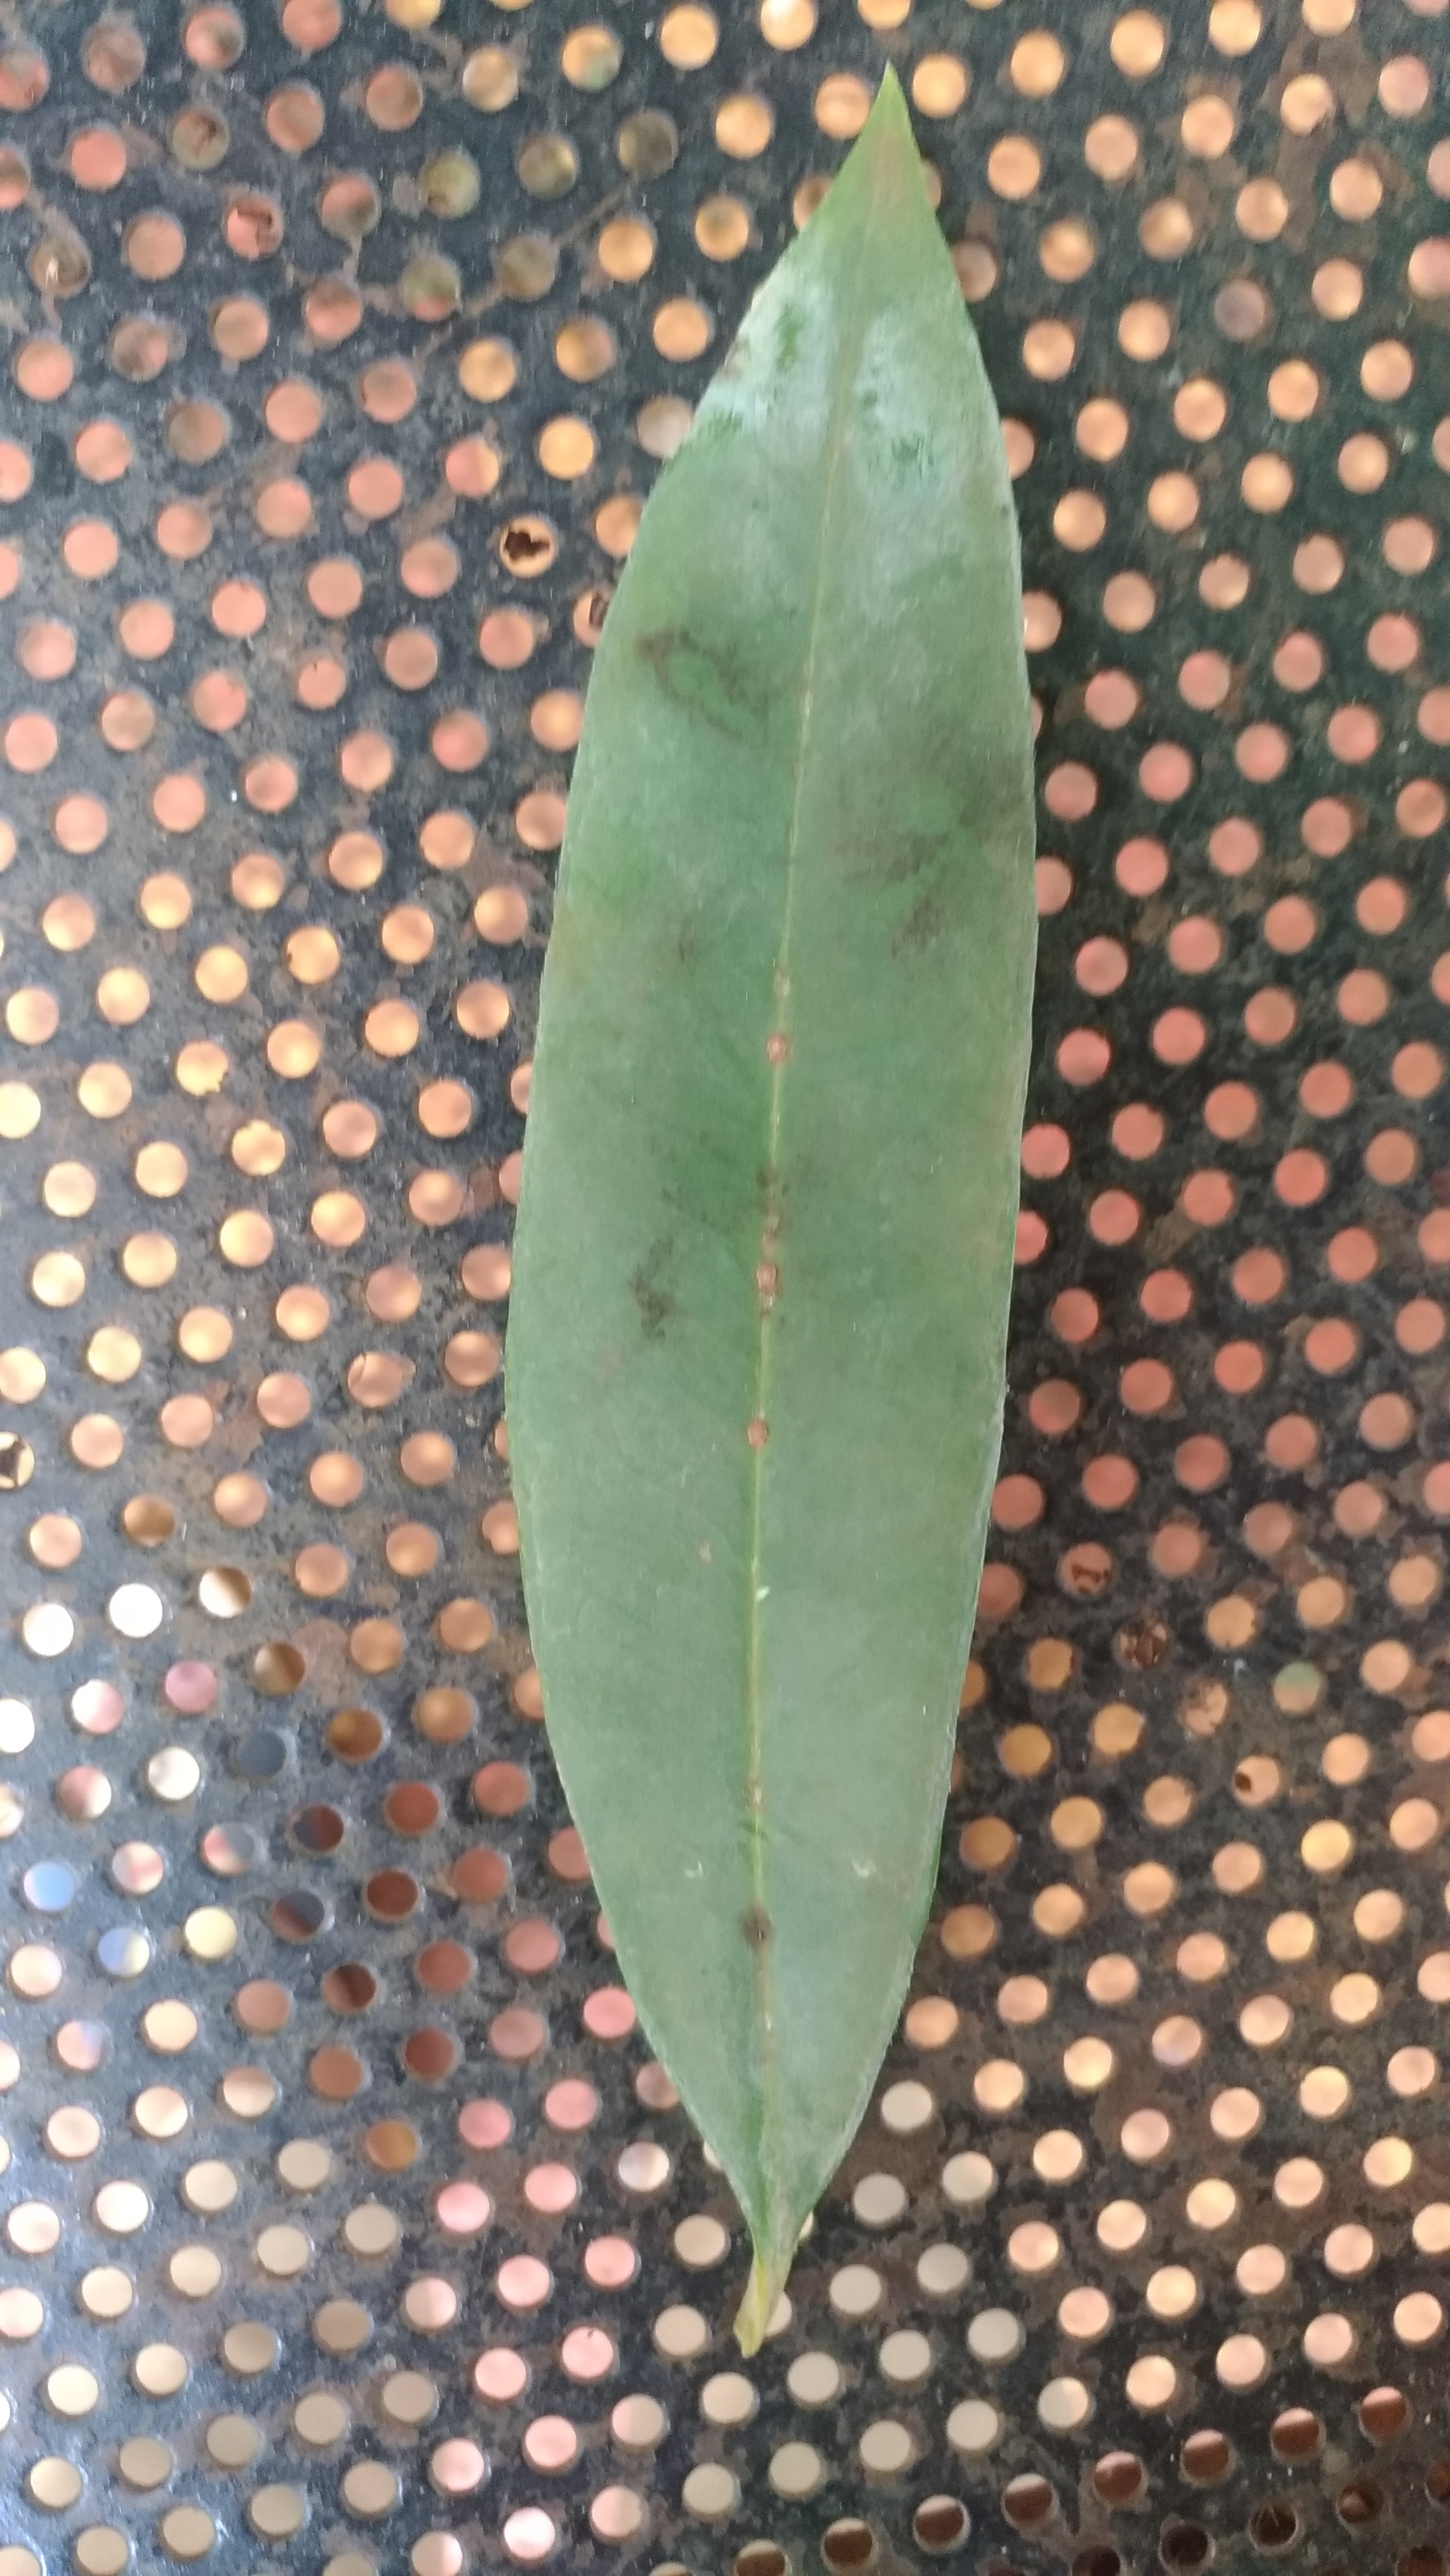
Plant: Nerale